Wick-Seiler House

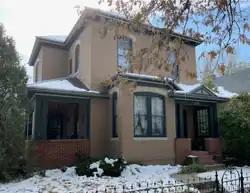
The house in 2019

The Wick-Seiler House is a historic house in Helena, Montana. It was designed in the Italianate style, and built in 1888 for John Wick and his wife, née Philipia Offenbaker, two immigrants from Germany. The Wicks lived here with their three children, including Elizabeth, who married Arthur Seiler, also an immigrant from Germany, and later lived in the house with her family. The house was listed on the National Register of Historic Places in 2000.